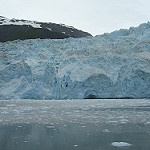
Scene: Outdoor